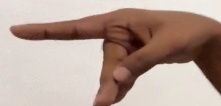
ASL sign: P